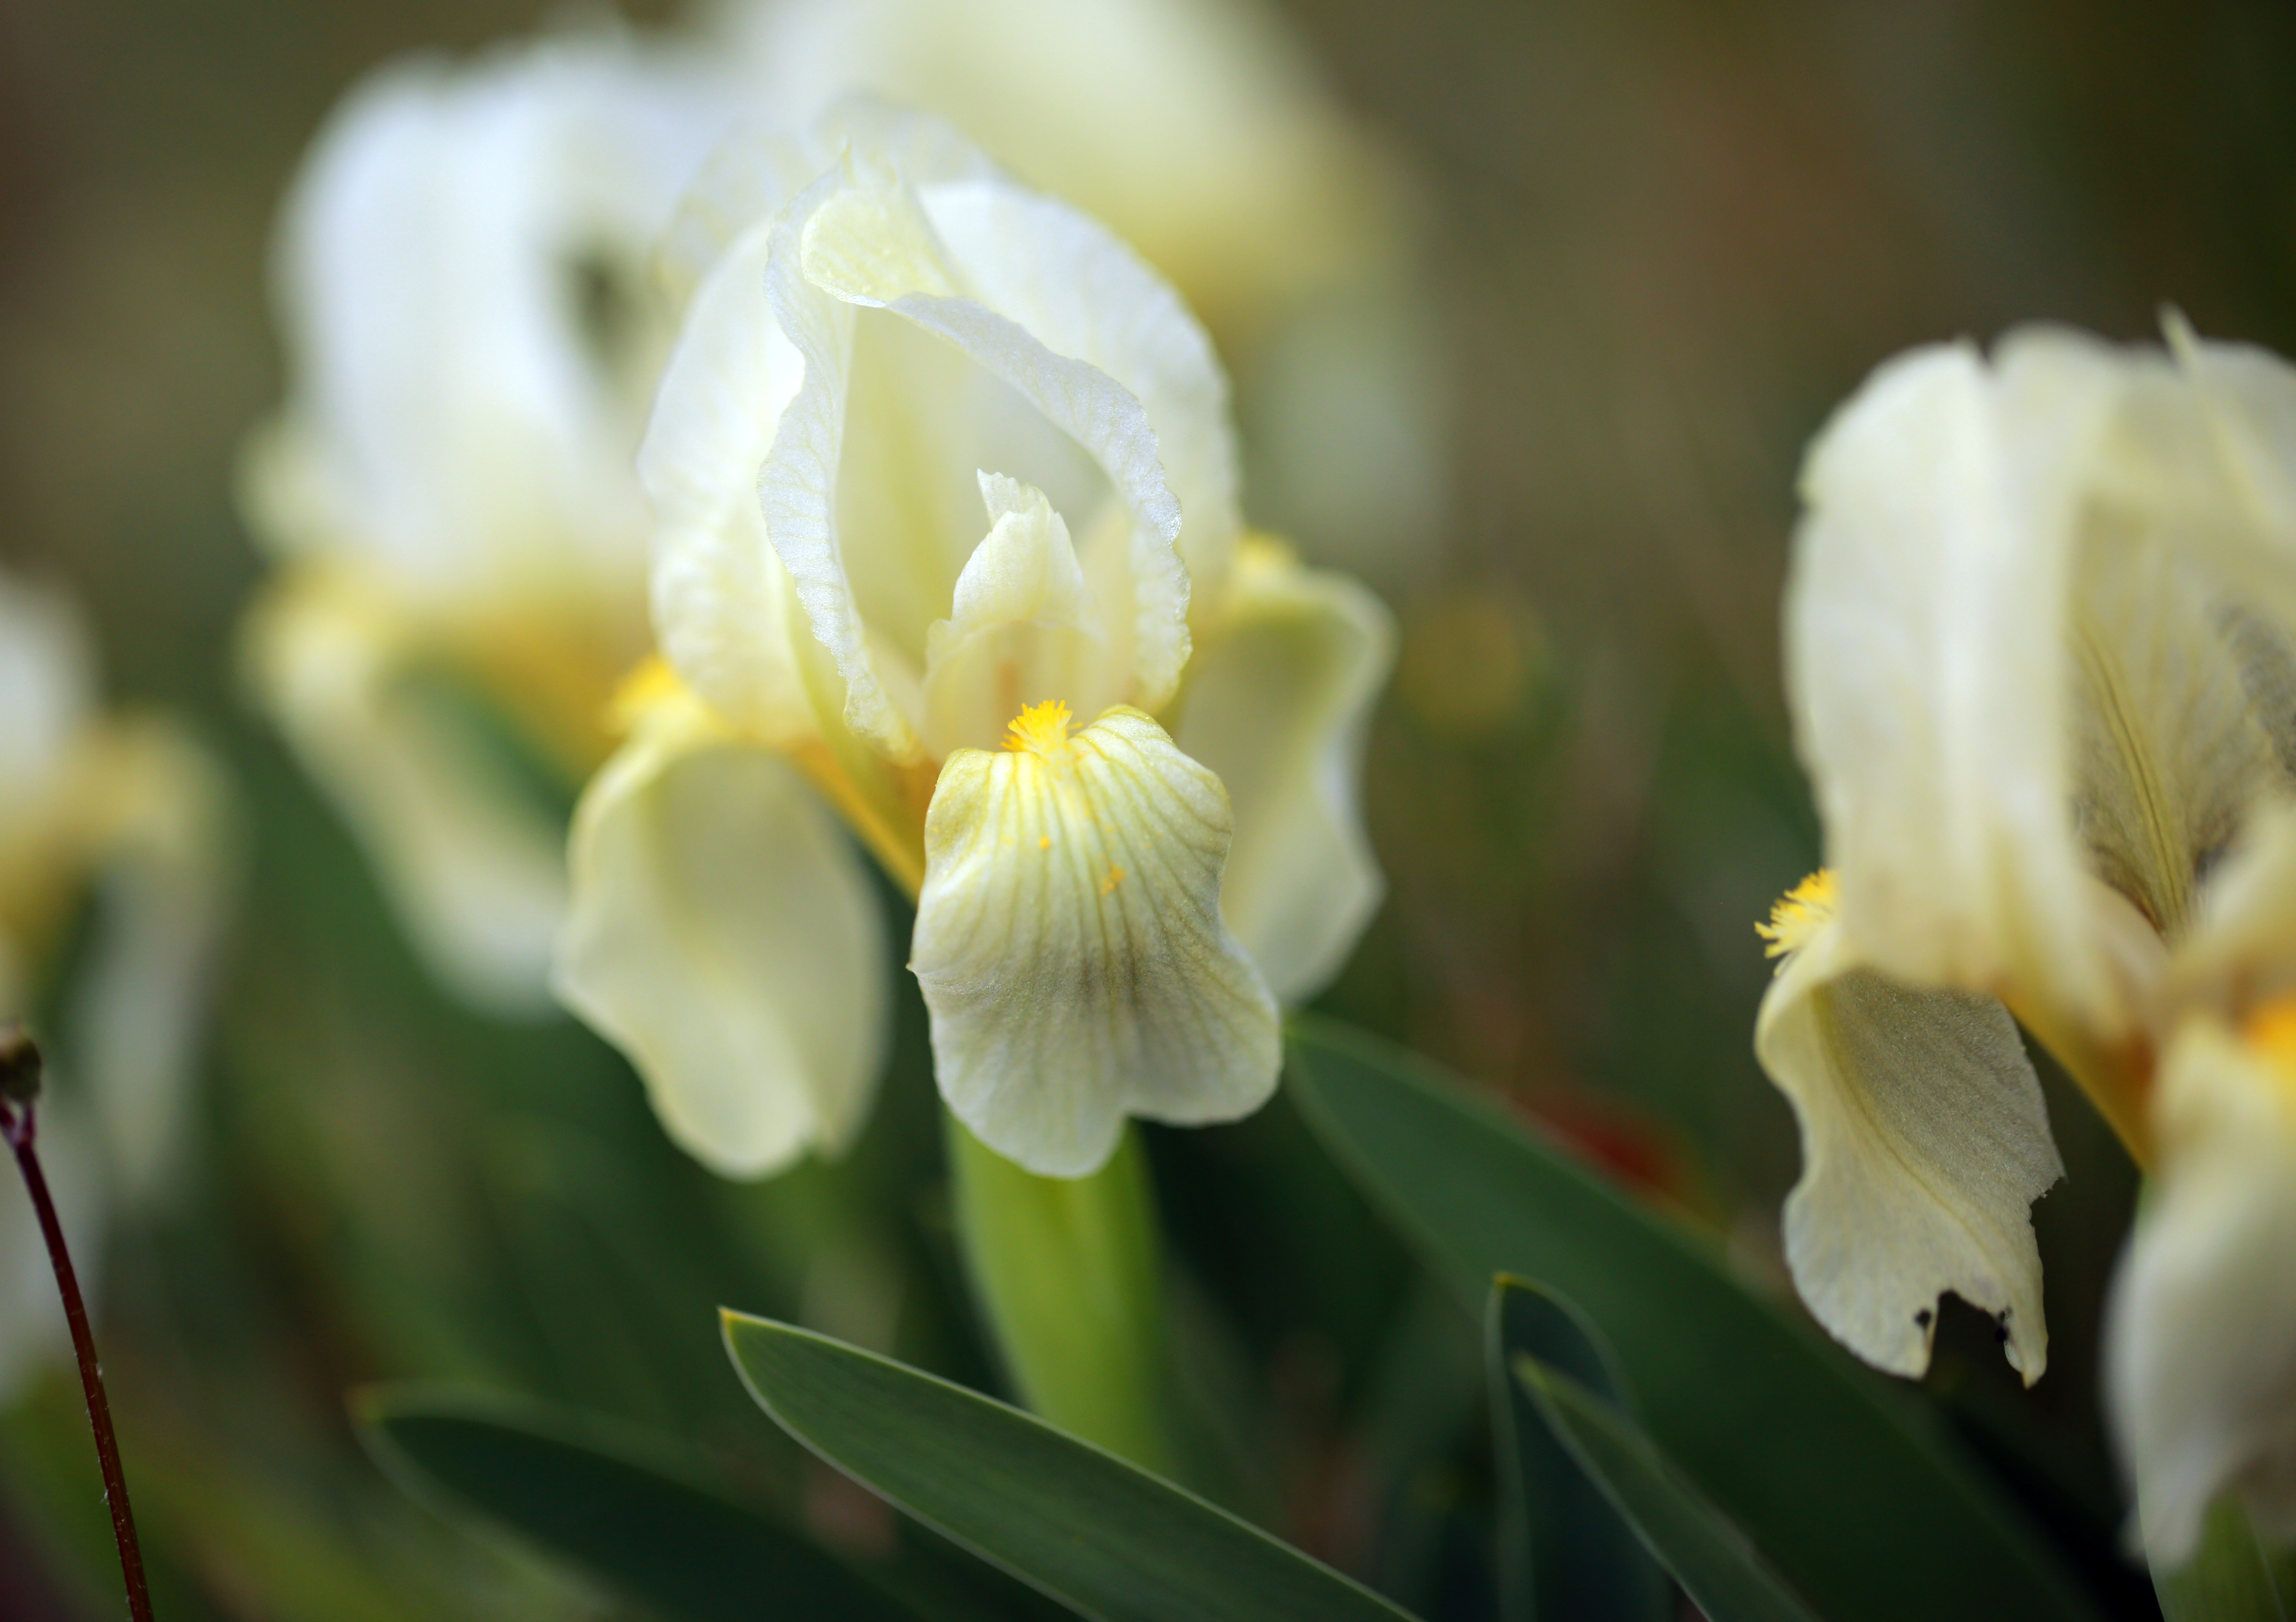
blossom, plant, flower, petal, france, europe, canon, botany, yellow, flora, close up, midi, iris, printemps, isasza, southfrance, sdfrankreich, zuidfrankrijk, mditerrane, languedocroussillon, montpelliermtropole, plantes, botanique, jacou, exterieur, verdure, garrigues, espacesverts, fleurssauvages, floraisons, prairies, moisdemars, irisnains, closions, macro photography, flowering plant, land plant